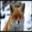
Label: fox